Evil Queen

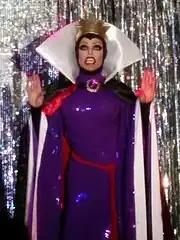
Morgan McMichaels dressed as the Evil Queen from the 1937 Disney film

Regarding the manner of the Queen's execution, scholars such as Cashdan, Sheldon Donald Haase, and John Hanson Saunders argue that from psychological and storytelling perspectives, the Queen's punishment fits her crimes, gives closure to the reader, and shows good triumphing over evil. Jo Eldridge Carney, Professor of English at The College of New Jersey, wrote: "Again, the fairy tale's system of punishment is horrific but apt: a woman so actively consumed with seeking affirmation from others and with violently undoing her rival is forced to enact her own physical destruction as a public spectacle." Likewise, Mary Ayers of the Stanford University School of Medicine wrote that the red-hot shoes symbolize that the Queen was "subjected to the effects of her own inflamed, searing hot envy and hatred." It was also noted that this ending echoes the fairy tale of "The Red Shoes", which similarly "warns of the danger of attachment to appearances". Diane Purkiss attributes the Queen's fiery death in the Brothers Grimm tale to "the folk belief that burning a witch's body ended her power, a belief which subtended (but did not cause) the practice of burning witches in Germany." The American Folklore Society noted that the use of iron shoes "recalls folk practices of destroying a witch through the magic agency of iron." In other variants of the "Snow White" type tales, the story usually also ends with the punishment of the wicked stepmother through burning, immurement, or decapitation.